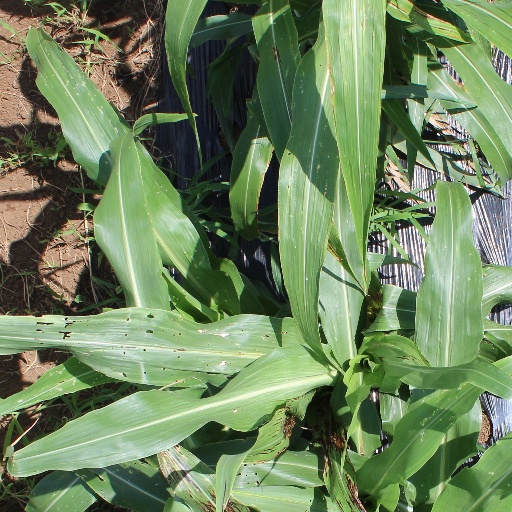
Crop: sorghum